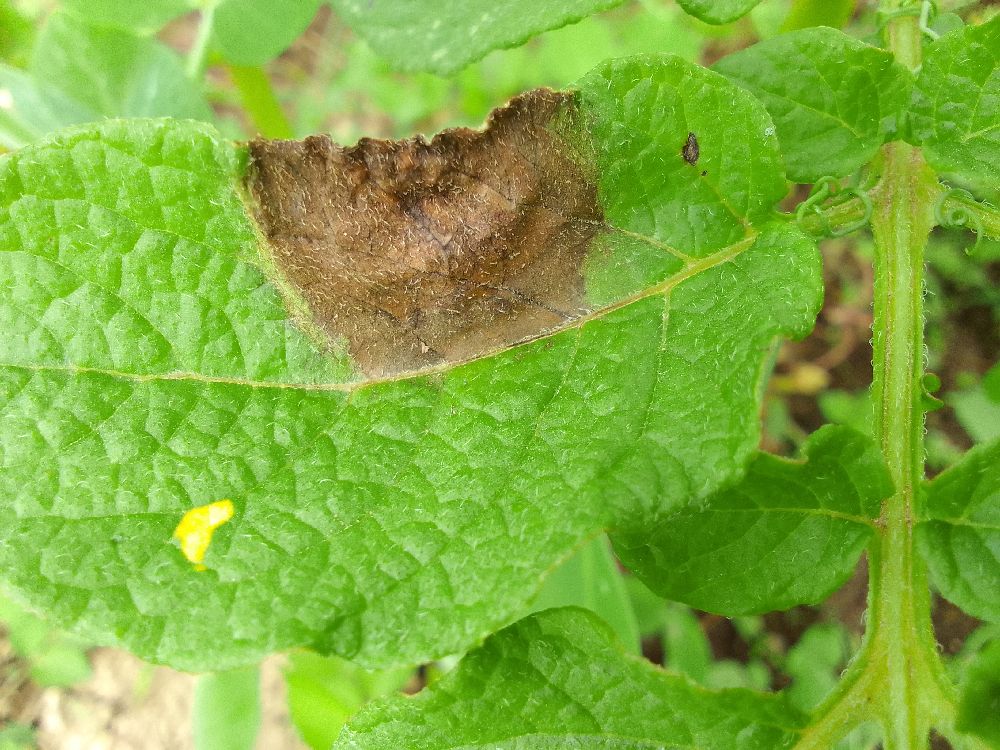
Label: Late blight